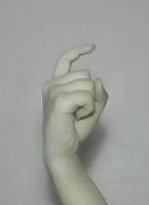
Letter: ra